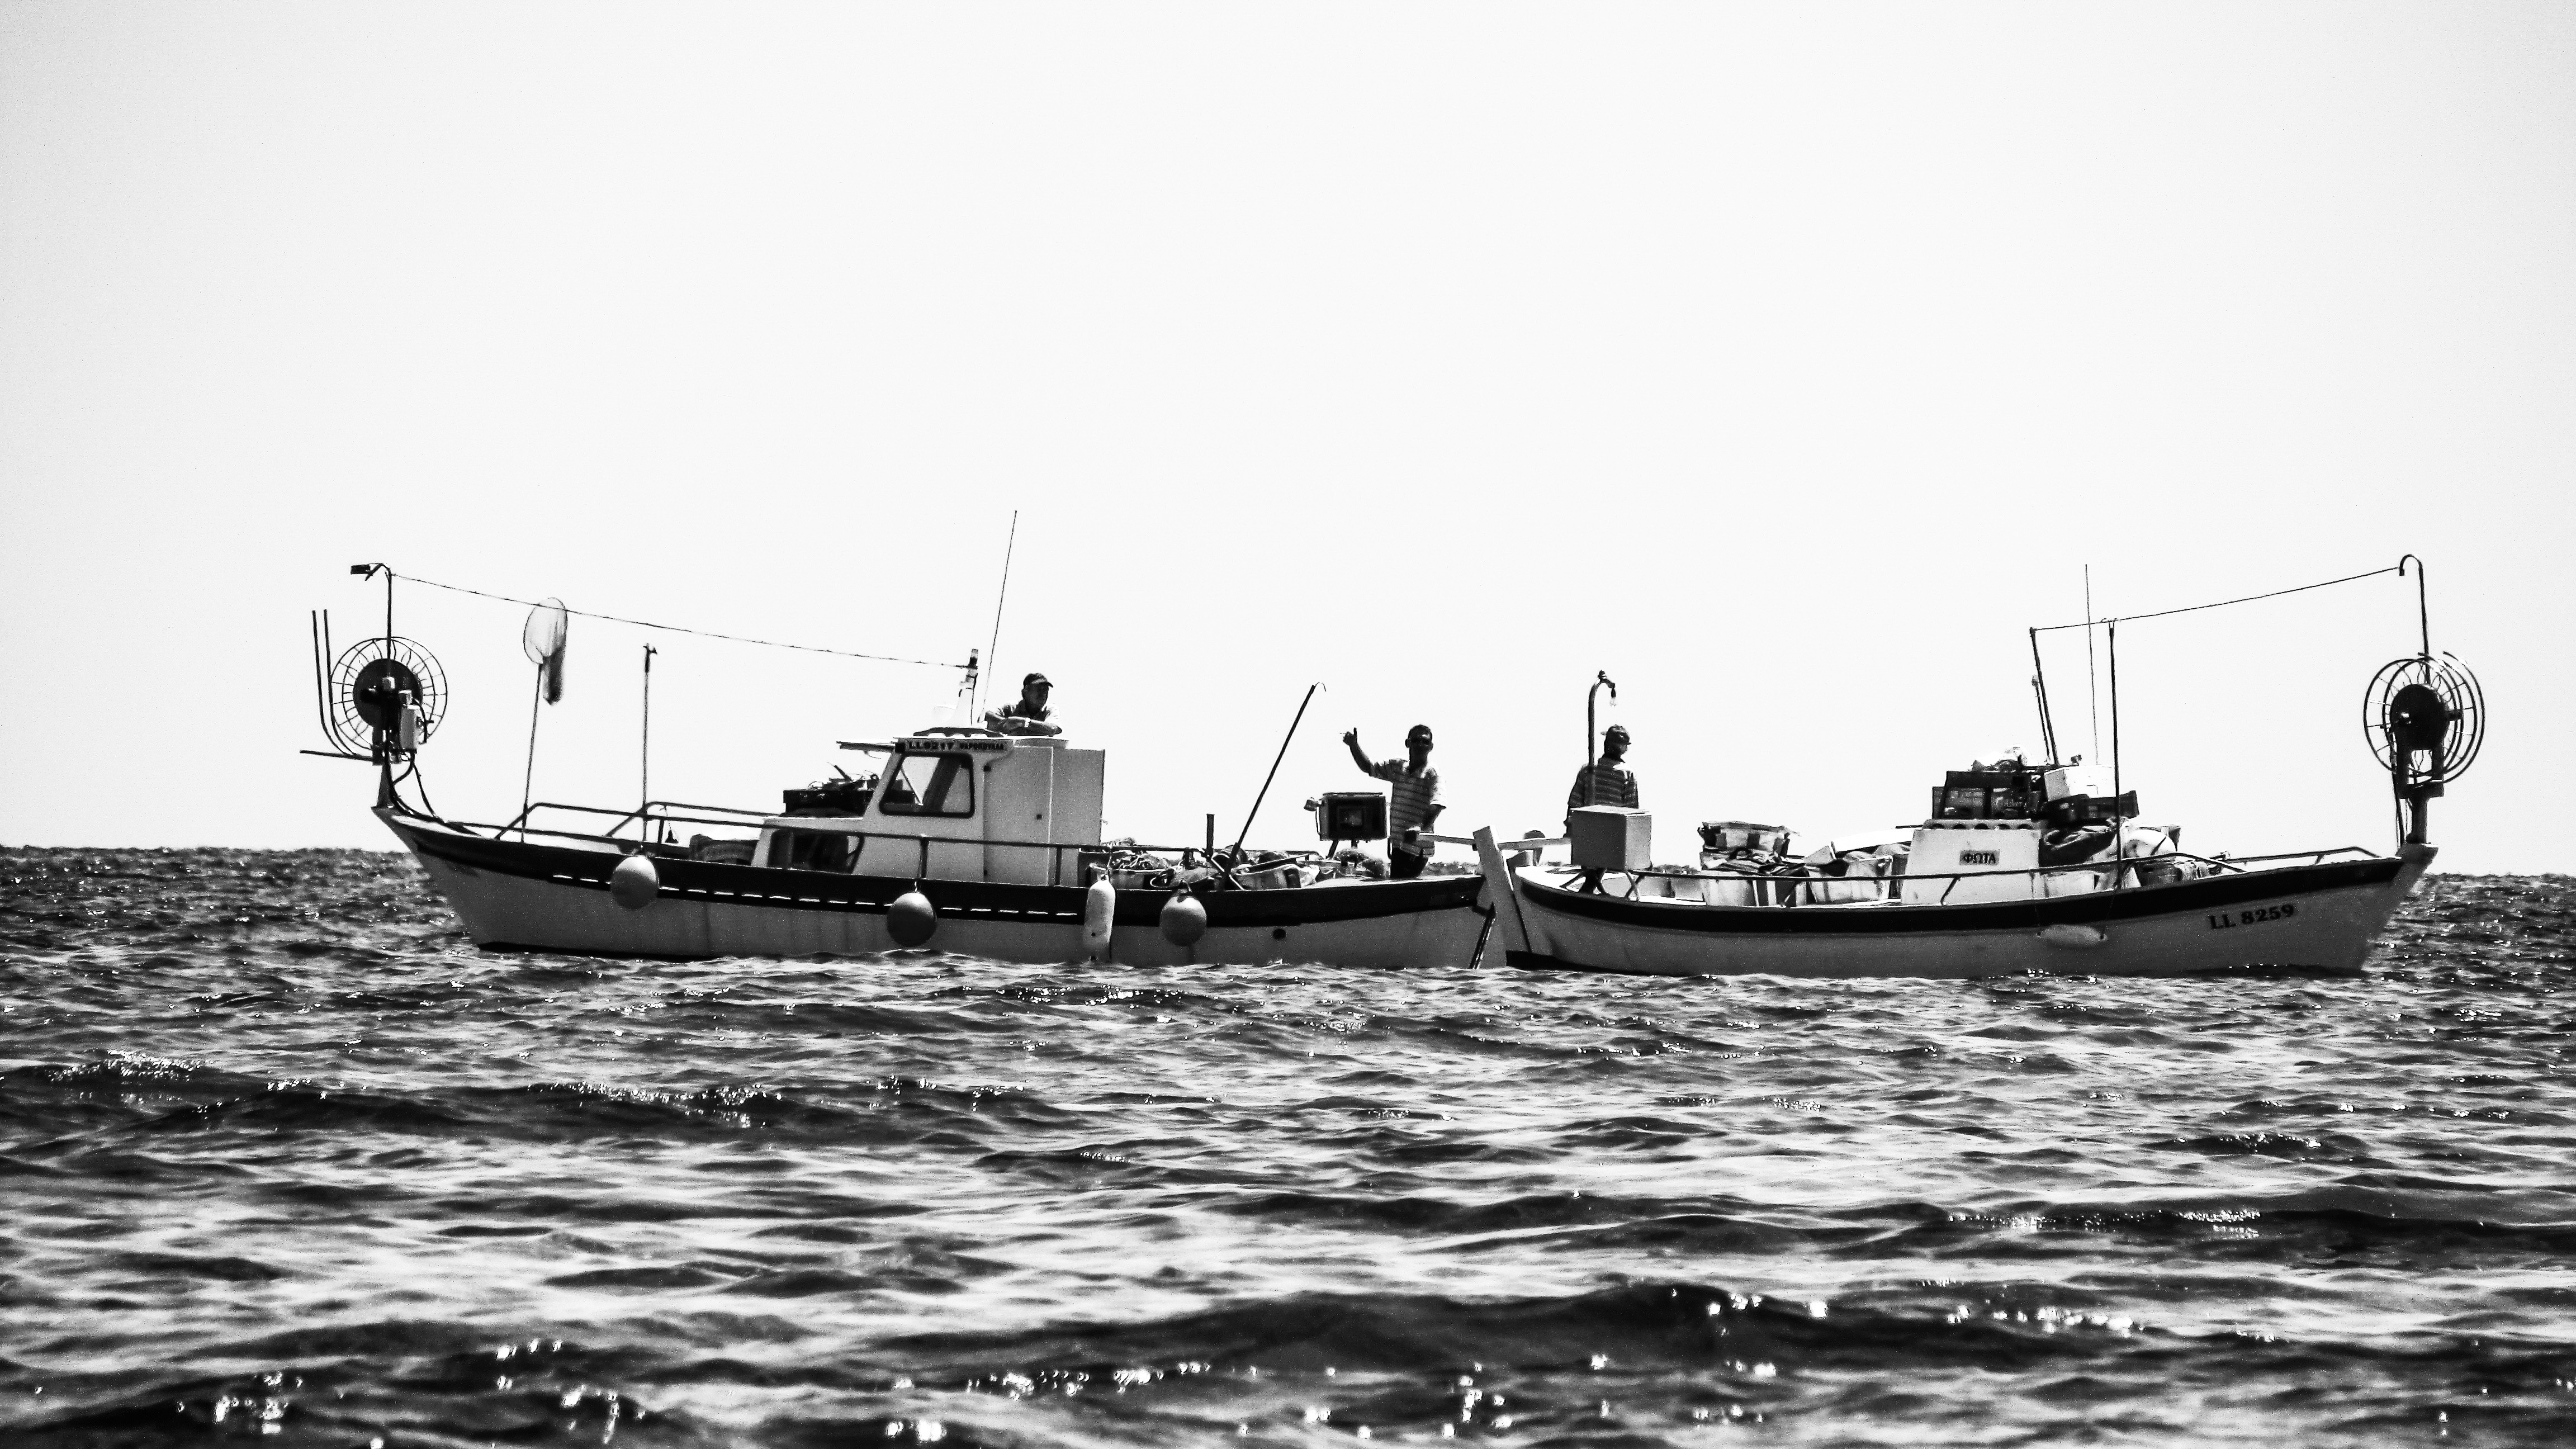
sea, black and white, boat, ship, vehicle, gesture, monochrome, fishing boat, fishermen, watercraft, waving, fishing vessel, colleagues, monochrome photography, watercraft rowing, caravel, fishing trawler